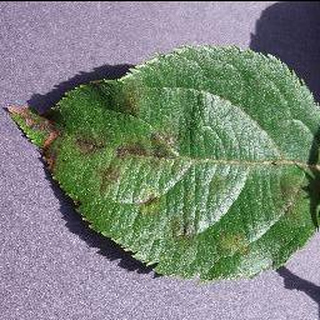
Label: apple_apple_scab